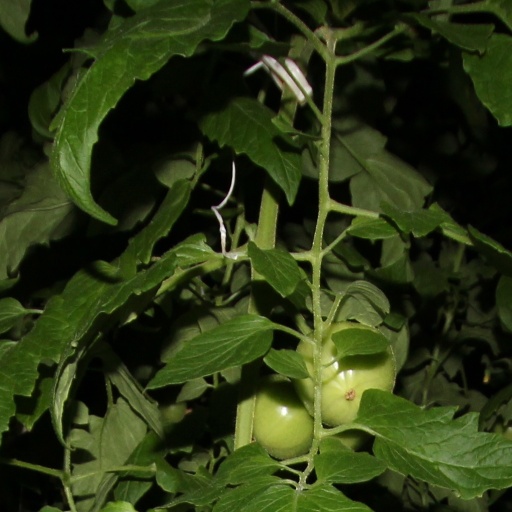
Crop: tomato